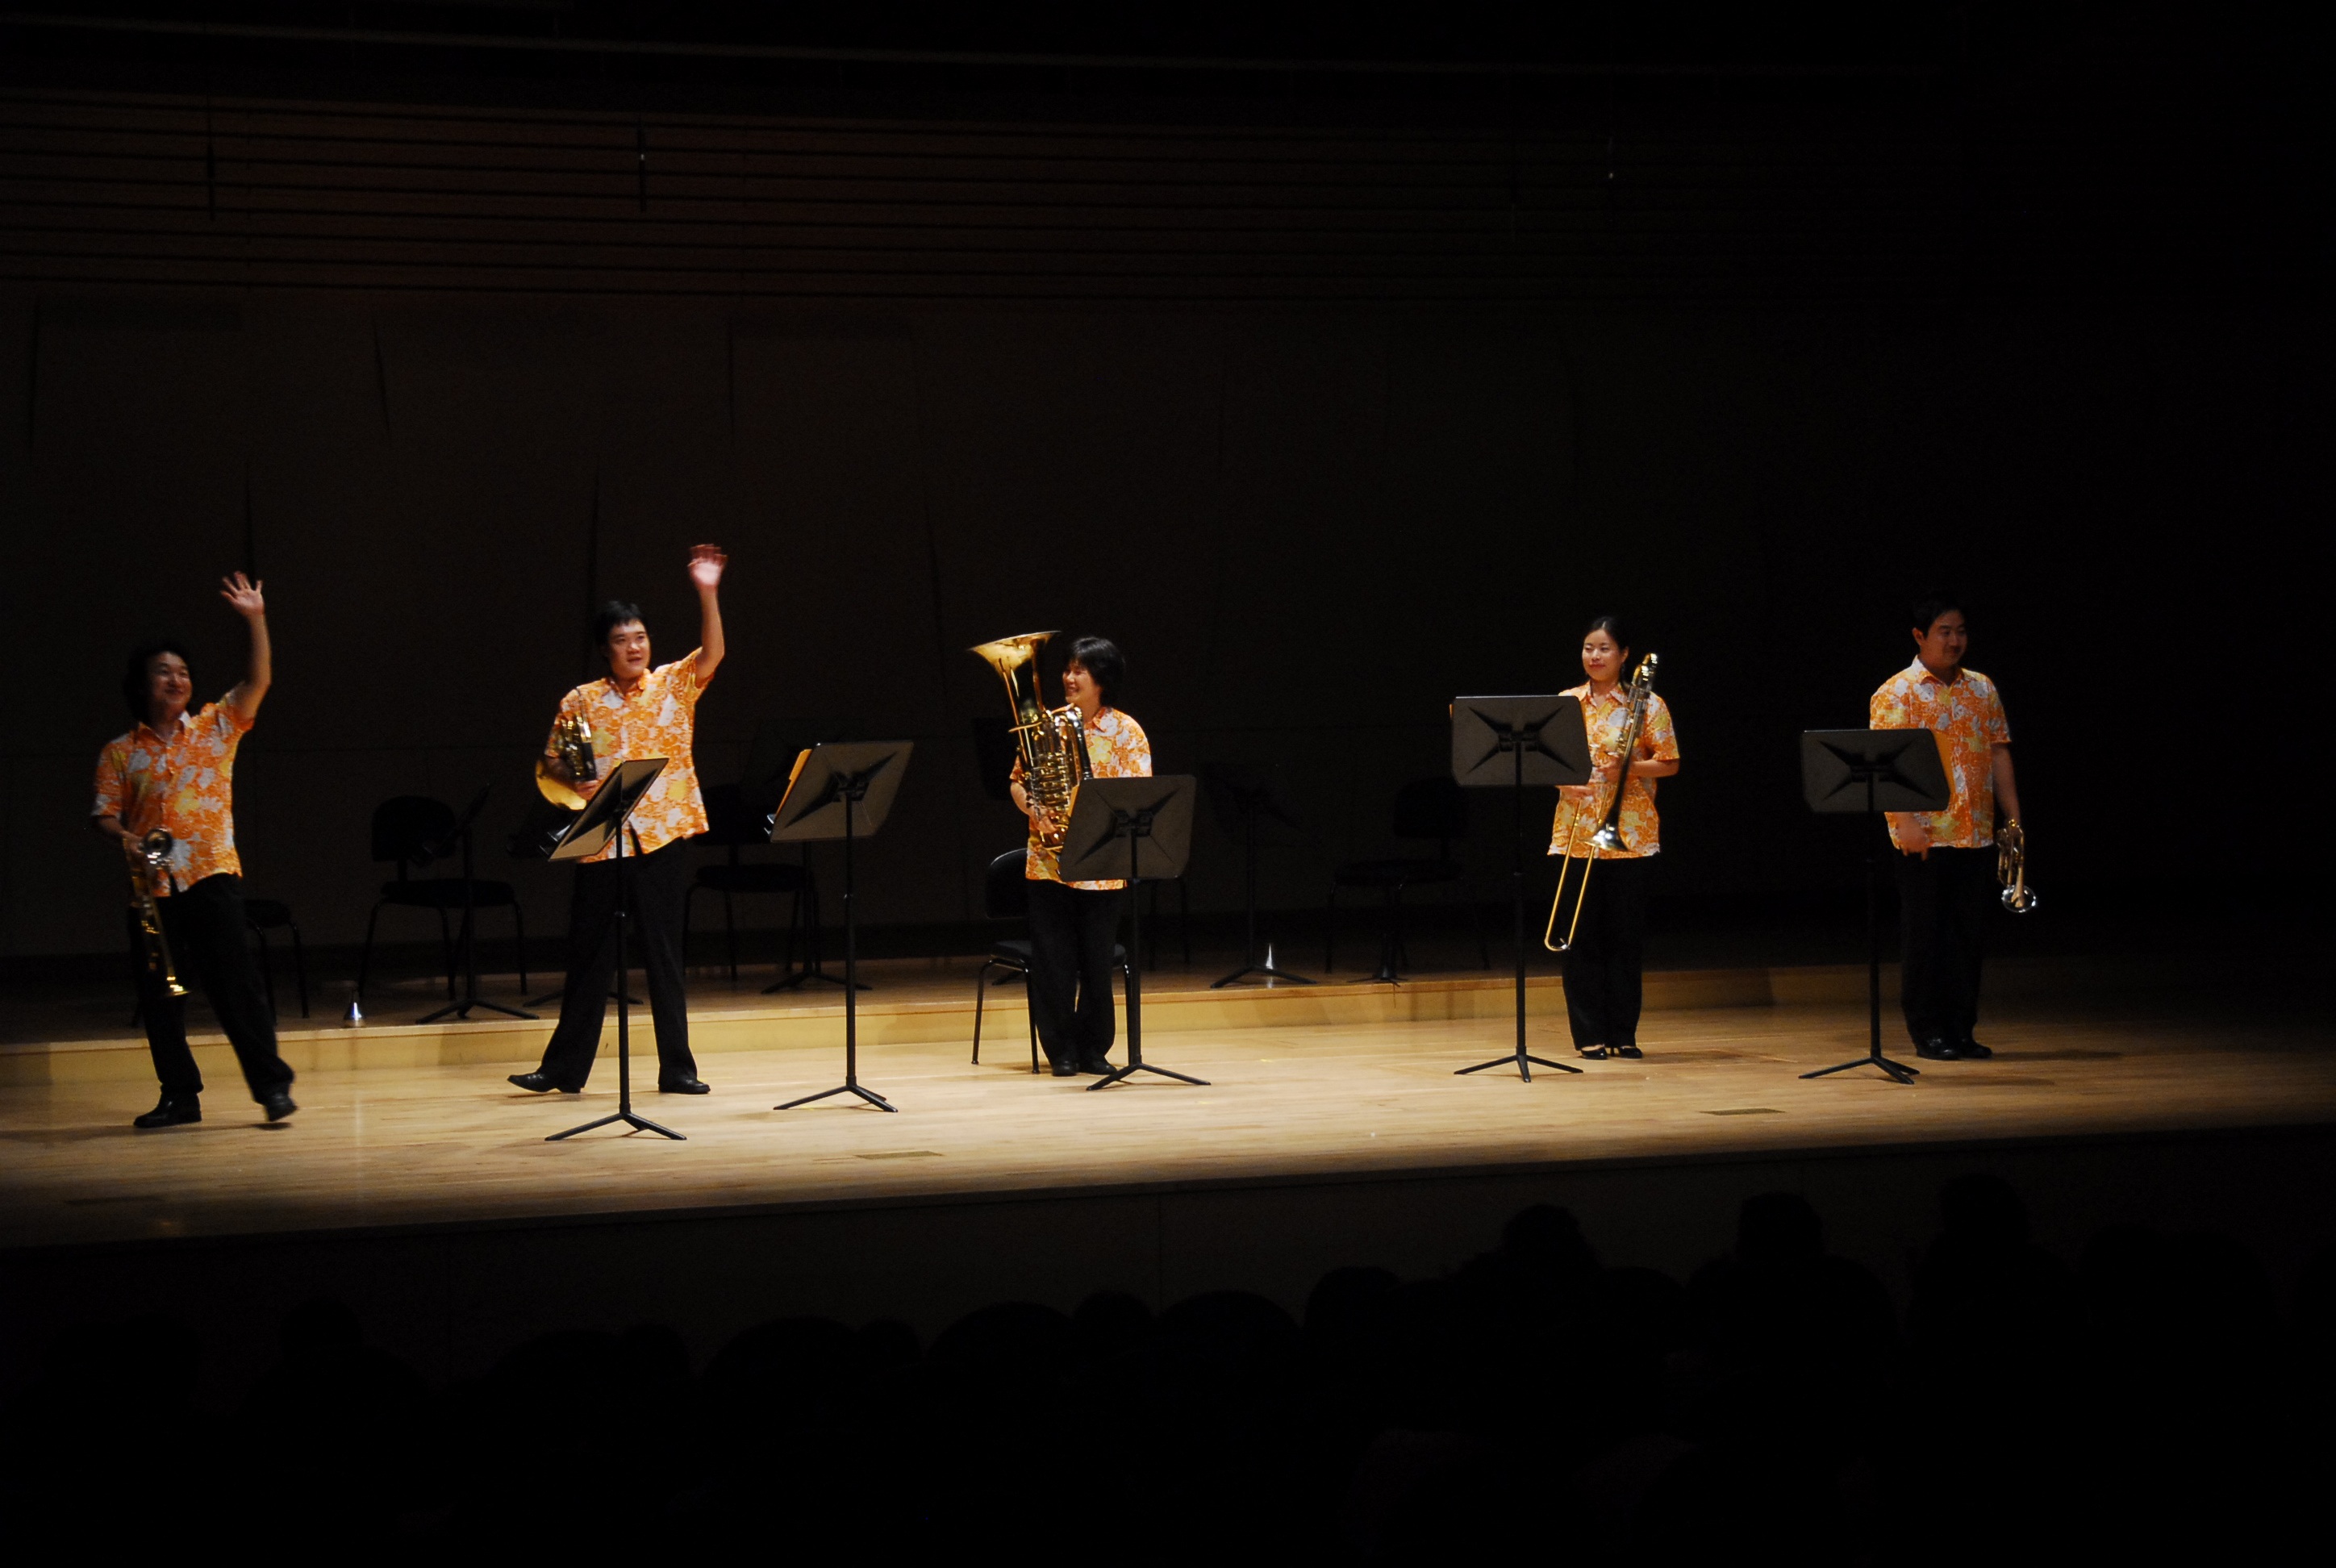
music, concert, dance, show, performance art, theatre, stage, entertainment, performing arts, choreography, classical music, string instrument, musical theatre, spirit ensemble